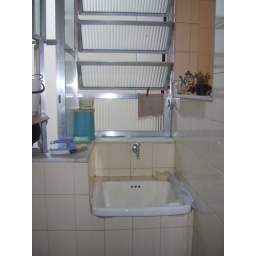
the clothes washing sink that mirna the bitch washes her dirty dishes in